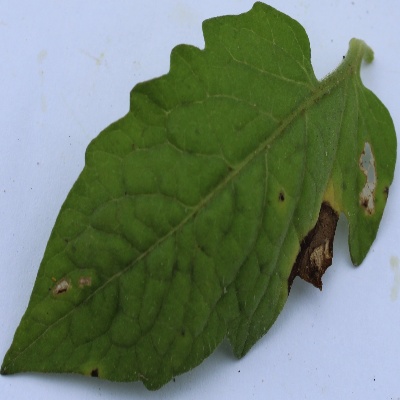
Crop: Tomato
Condition: septoria leaf spot